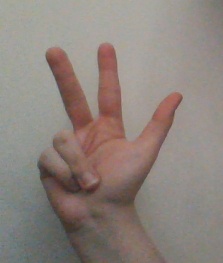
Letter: al